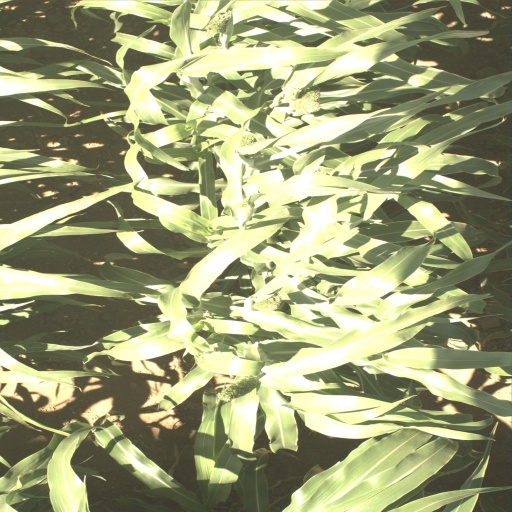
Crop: sorghum